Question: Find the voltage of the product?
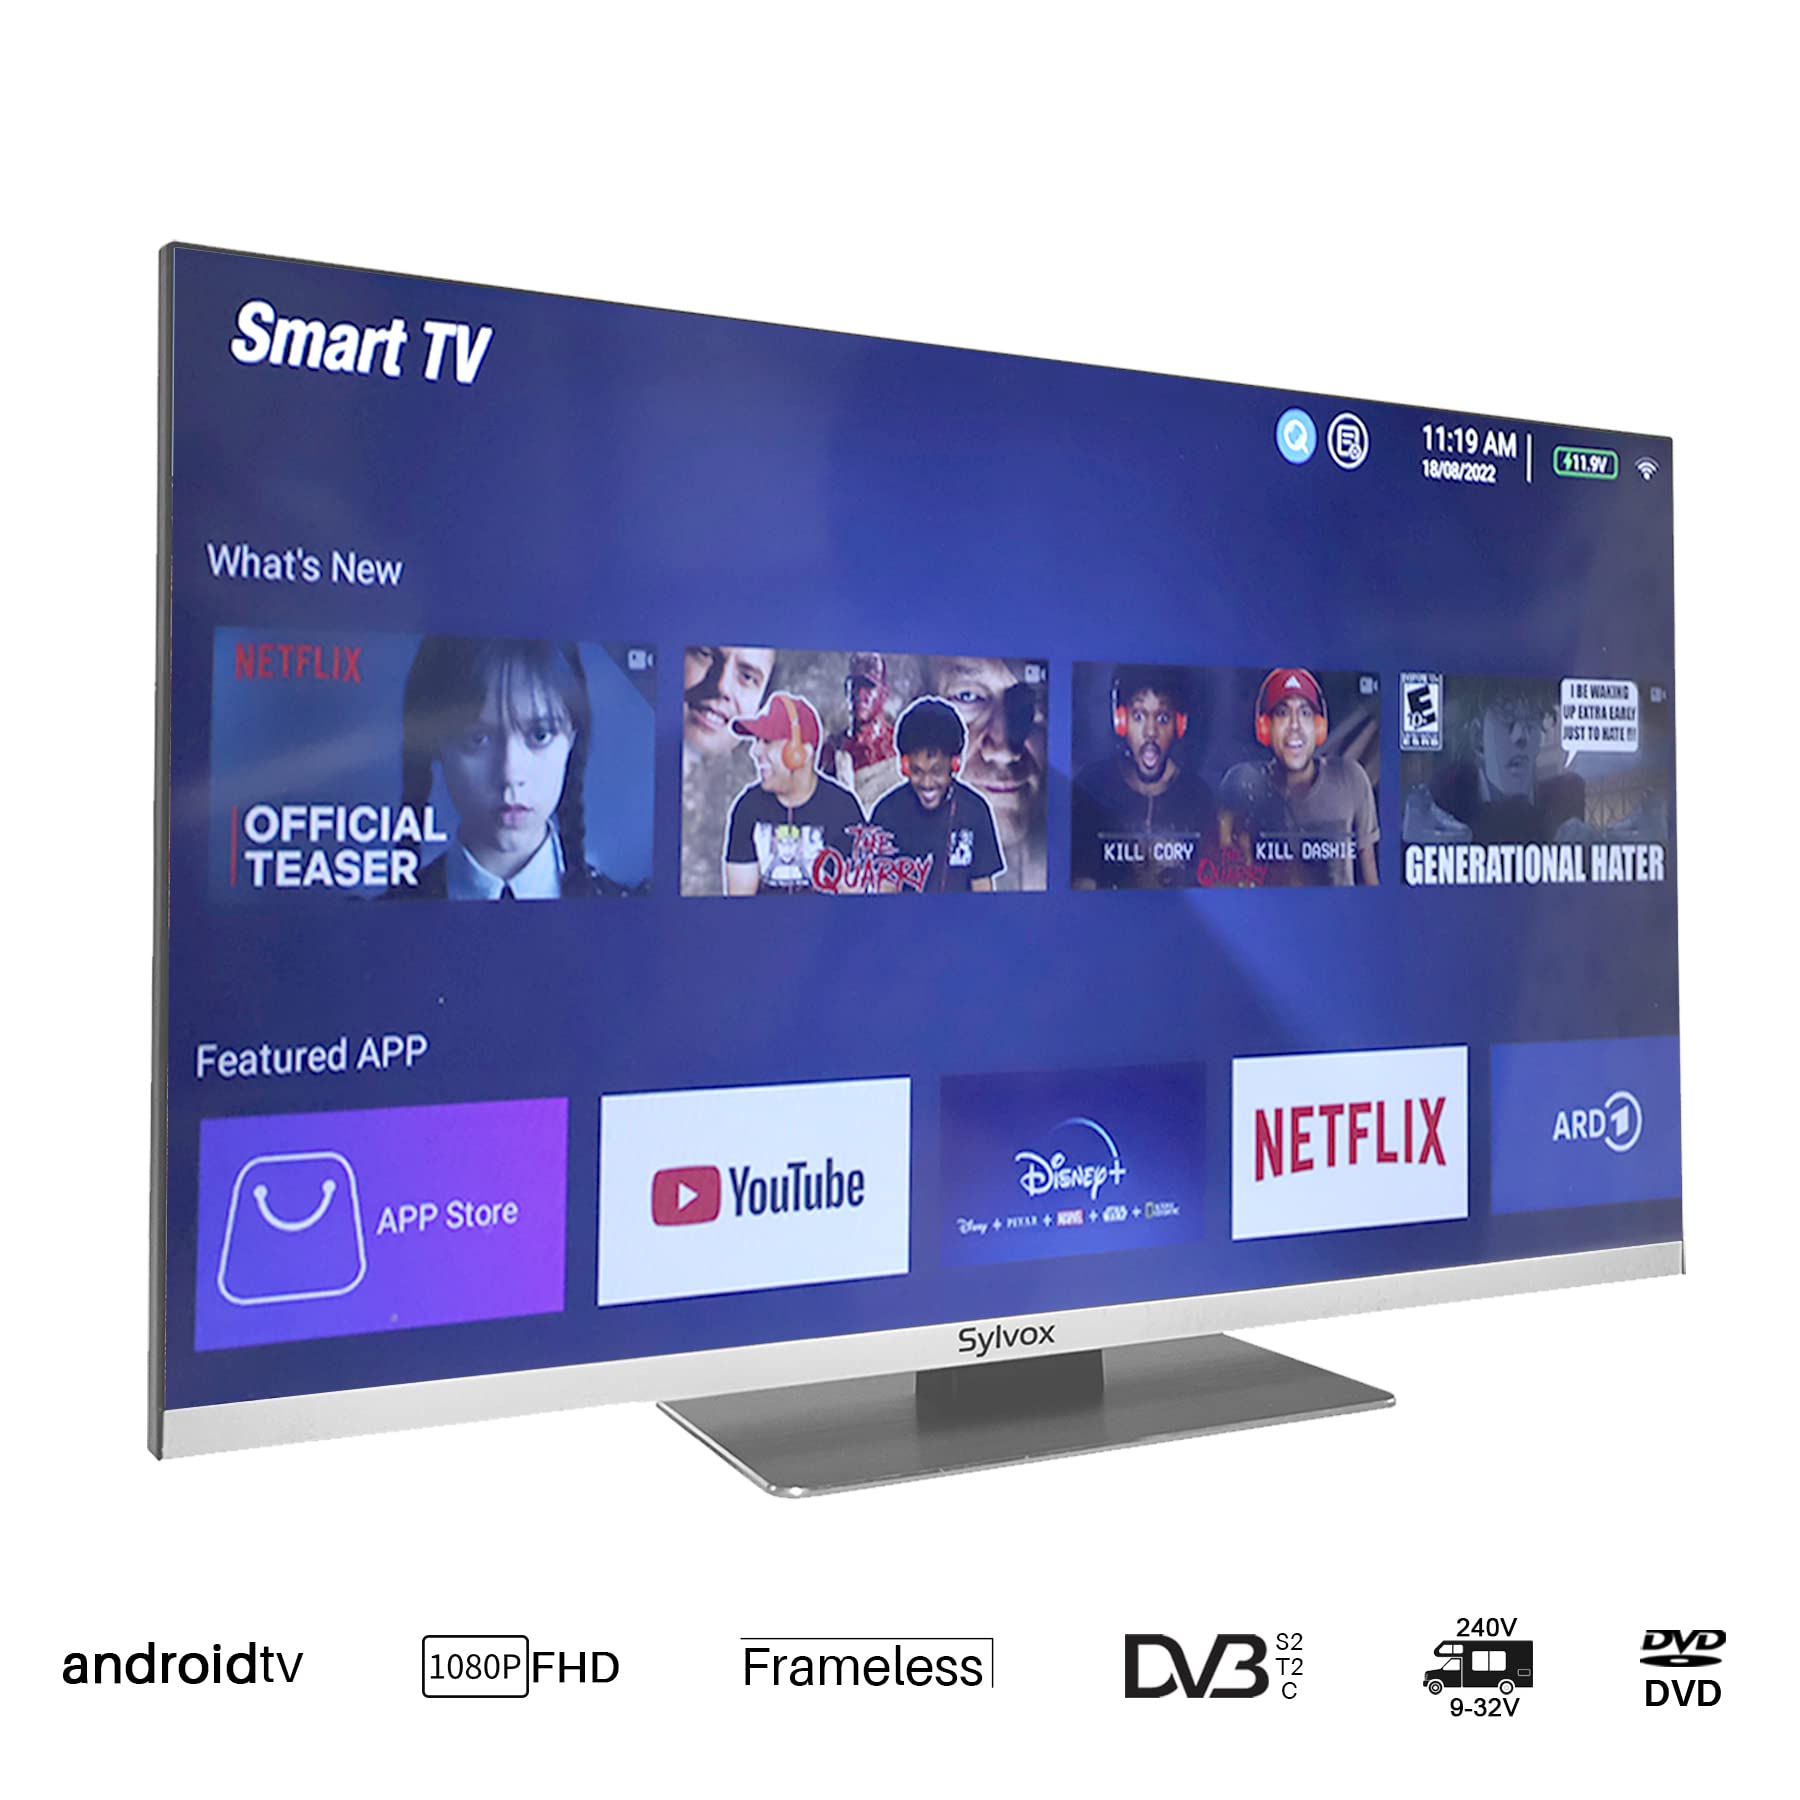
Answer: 240.0 volt